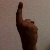
The image shows a hand gesture representing the number 1 in Indian Sign Language.